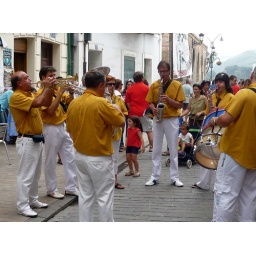
P1000803. After the boat race the crowd congregated in the high street dancing to the barss band or drinking in the bars